Cold War (1953–1962)

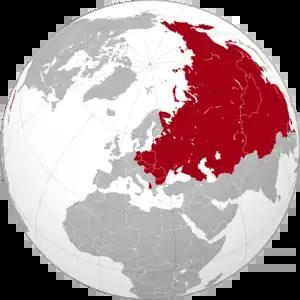
The maximum territorial extent of countries in the world under Soviet influence, after Cuba turned to socialism in 1959 and before the official Sino-Soviet split of 1961

Communist governments also had, sometimes conflicting, policy objectives within Africa. The Soviet Union sought to respond to United States intervention within Africa by establishing alliances with newly born nations against Western imperialism. The Soviet Union saw the elimination of colonial capitalism from Africa, and the rest of the Third World, as necessary for the advancement of those nations and by extension the triumph of socialism over capitalism. Third World nationalists viewed the command-style economy of the Soviet Union as promising since it allowed that country to advance from an agrarian to an industrial economy. However, Soviet doctrine was not only challenged by the United States influence but by other communist powers: China also moved to support nationalist movements in Africa. Though the Soviet Union provided more substantial assistance, Maoist ideology became more alluring than Soviet ideology due to its emphasis on the rural population as opposed to Soviet doctrine which focused more on the urban proletariat. As such, Maoist ideology became popular within the Zimbabwe African National Union (ZANU) and the Front for the Liberation of Mozambique (FRELIMO). Often the Soviet Union and China found themselves supporting opposing liberation movements in Africa. Such as with Zimbabwe, with the Soviet Union supporting the Zimbabwe African Peoples Union (ZAPU) while China supported the ZANU's breakaway movements.